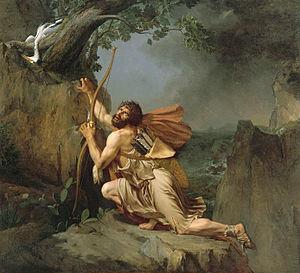
Philoctète sur l'île de Lemnos
La peinture néo-classique est un courant pictural issu du néo-classicisme qui apparaît à la seconde moitié du XVIIIᵉ siècle et se poursuit jusqu'aux débuts du XIXᵉ siècle, succédant au rococo, et précédant la peinture romantique.